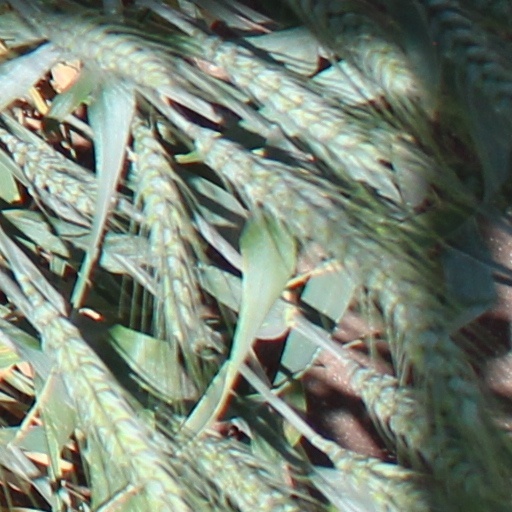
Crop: wheat